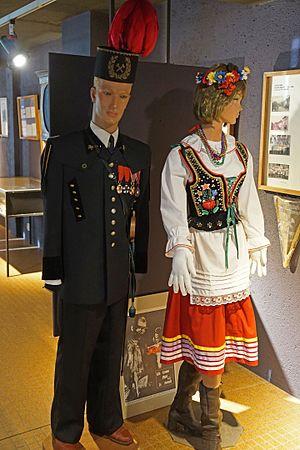
Musée de la mine Marcel-Maulini
L'immigration polonaise dans les houillères de Ronchamp est une importante immigration de population d'origine polonaise qu'a connue le bassin minier de Ronchamp, c'est également la plus importante et la plus influente. Elle s'est déroulée en trois phases pendant la période de l'entre-deux-guerres et a fortement influencé les traditions minières et culturelles de Ronchamp, qui est jumelée depuis 2003 à la ville de Sułkowice, située au Sud de la Pologne.
Le musée de la mine Marcel-Maulini, situé au centre de la ville de Ronchamp en France, permet à travers toute une collection d'objets de rappeler le travail des mineurs grâce à une importante collection de photographies et de documents permet d'appréhender la vie de l'époque.